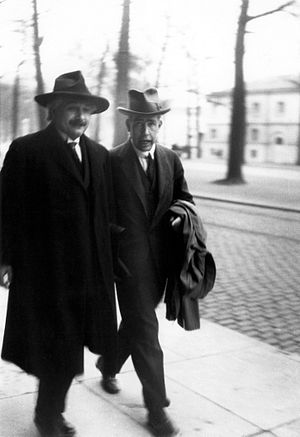
Albert Einstein / Annus Mirabilis Afhandlinger, Mirakelåret 1905
Albert Einstein og Niels Bohr, i Brussel til Solvay konferencen i 1930, startet af Ernest Solvay i 1911
Albert Einstein var en tysk teoretisk fysiker med en omfattende og banebrydende videnskabelig produktion. I dag huskes han især som grundlæggeren af den specielle og den almene relativitetsteori og for sit pacifistiske engagement i politiske og sociale forhold. Han blev tildelt Nobelprisen i fysik i 1921 for sin beskrivelse af den fotoelektriske effekt. Einstein betragtes som en af det tyvende århundredes vigtigste videnskabsmænd, eftersom hans teorier og videnskabelige arbejde i høj grad ligger til grund for vores nuværende forståelse af universet.